Kent State University at Stark

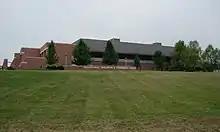
Conference Center

The Conference Center is a technologically advanced facility that serves 65,000 clients each year. It is one of only four facilities in Ohio accredited by IACC. The Conference Center provides business and community partners with meeting, training and conference rooms, a full-service dining room and the Timken Great Hall that can seat 600 guests.